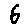
Label: 6